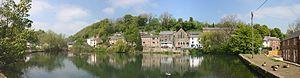
Cromford est un village d'Angleterre dans le Derbyshire. Il fait partie du patrimoine mondial des usines de la vallée de la Derwent et est célèbre pour sa manufacture de coton où la machine à filer de Richard Arkwright fut employée pour la première fois.